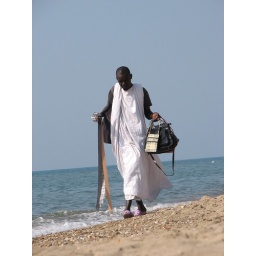
bag market in Anzio :)